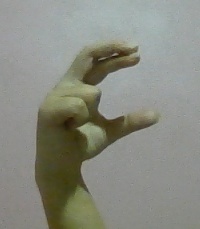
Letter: thal